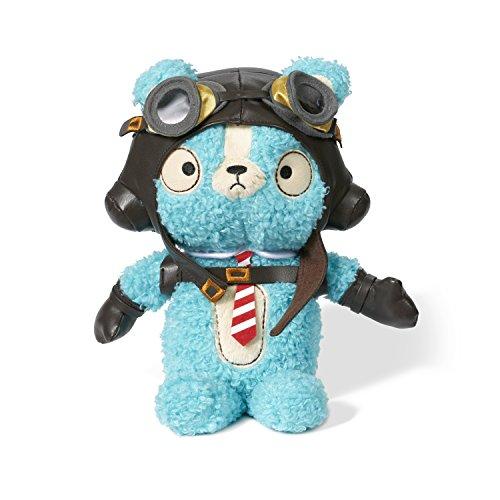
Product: Radio Flyer Ryder Plush Teddy Bear
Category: Toys & Games | Stuffed Animals & Plush Toys | Stuffed Animals & Teddy Bears
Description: Soft plush bear.
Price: $22.30
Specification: ProductDimensions:9.5x4.5x11.5inches|ItemWeight:6.4ounces|ShippingWeight:6.4ounces(Viewshippingratesandpolicies)|DomesticShipping:ItemcanbeshippedwithinU.S.|InternationalShipping:ThisitemcanbeshippedtoselectcountriesoutsideoftheU.S.LearnMore|ASIN:B01N495SZF|Itemmodelnumber:AC17|Manufacturerrecommendedage:24months-8years